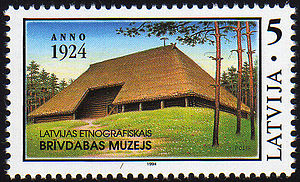
Letlands Etnografiske Frilandsmuseum
Lettisk frimærke udgivet i 1994 i anledning af museets 70-års jubilæum
Letlands Etnografiske Frilandsmuseum er et etnografisk frilandsmuseum i den nordøstlige udkant af Riga i Letland. Museet etableredes i 1924 inspireret af skandinaviske frilandsmuseer. Planen var at etablere et landbrug med islæt fra de fire lettiske landskaber Kurzeme, Zemgale, Vidzeme og Latgale, leveret af bygninger, der repræsenterer forskellige håndværk. I 1932 åbnede museet for offentligheden, og i 1939 stod 40 bygninger opført. I dag består frilandsmuseet af 118 bygninger samt mere end 3000 genstande. De fleste etniske grupper i Letland er repræsenteret på museet. Museets samlinger tæller cirka 114.000 objekter.